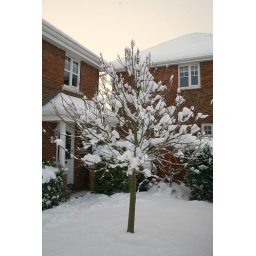
Acer Brilliantissima tree in neighbour's garden, looking lovely with snow in its pyramid-structured bare branches